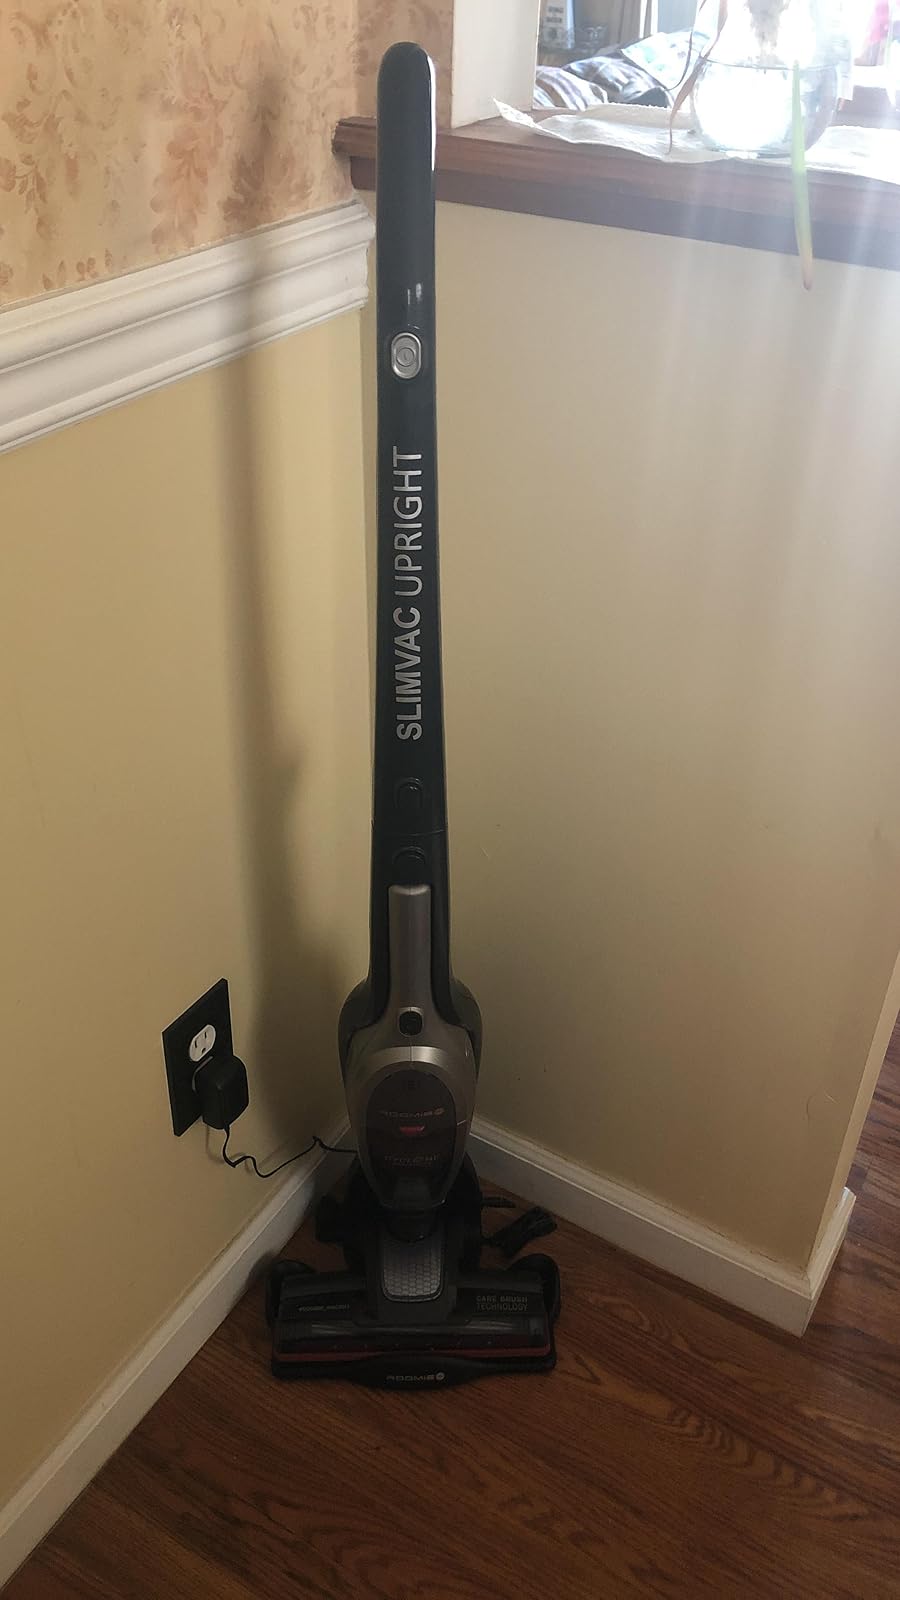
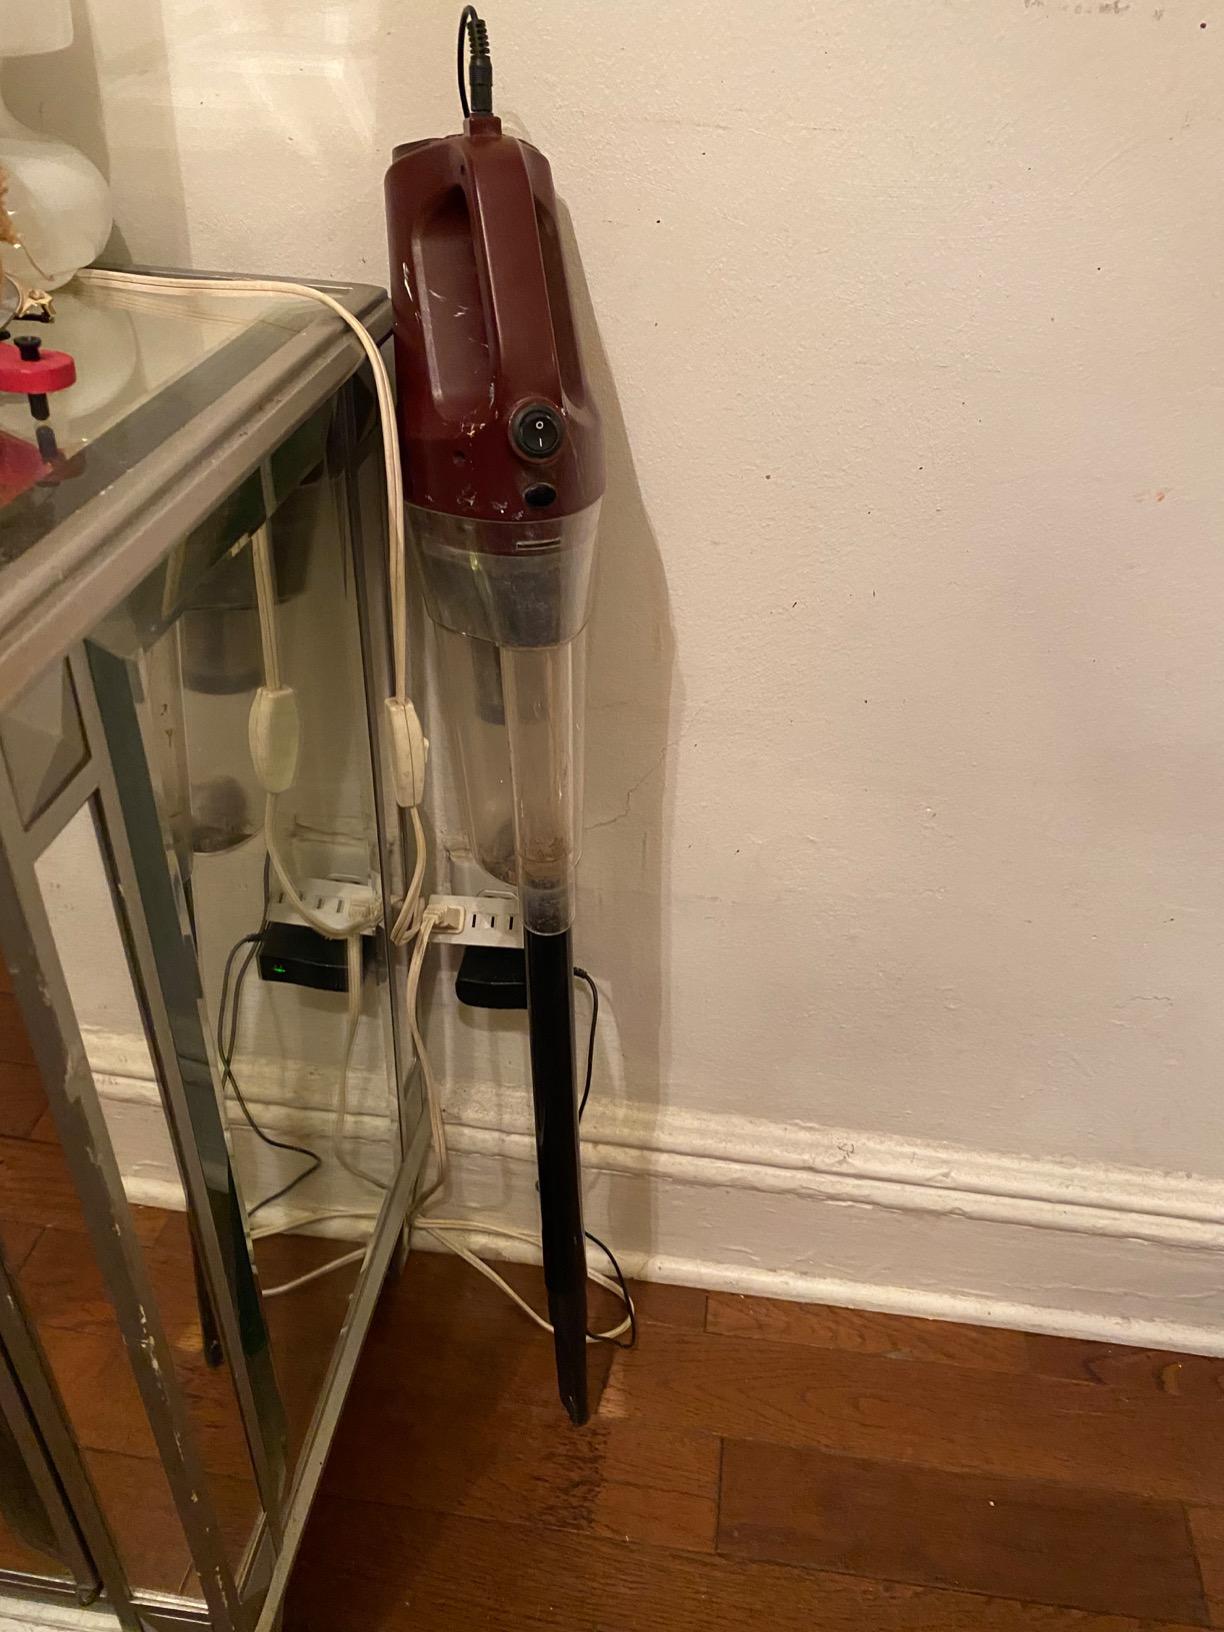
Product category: items_vacuum
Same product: no